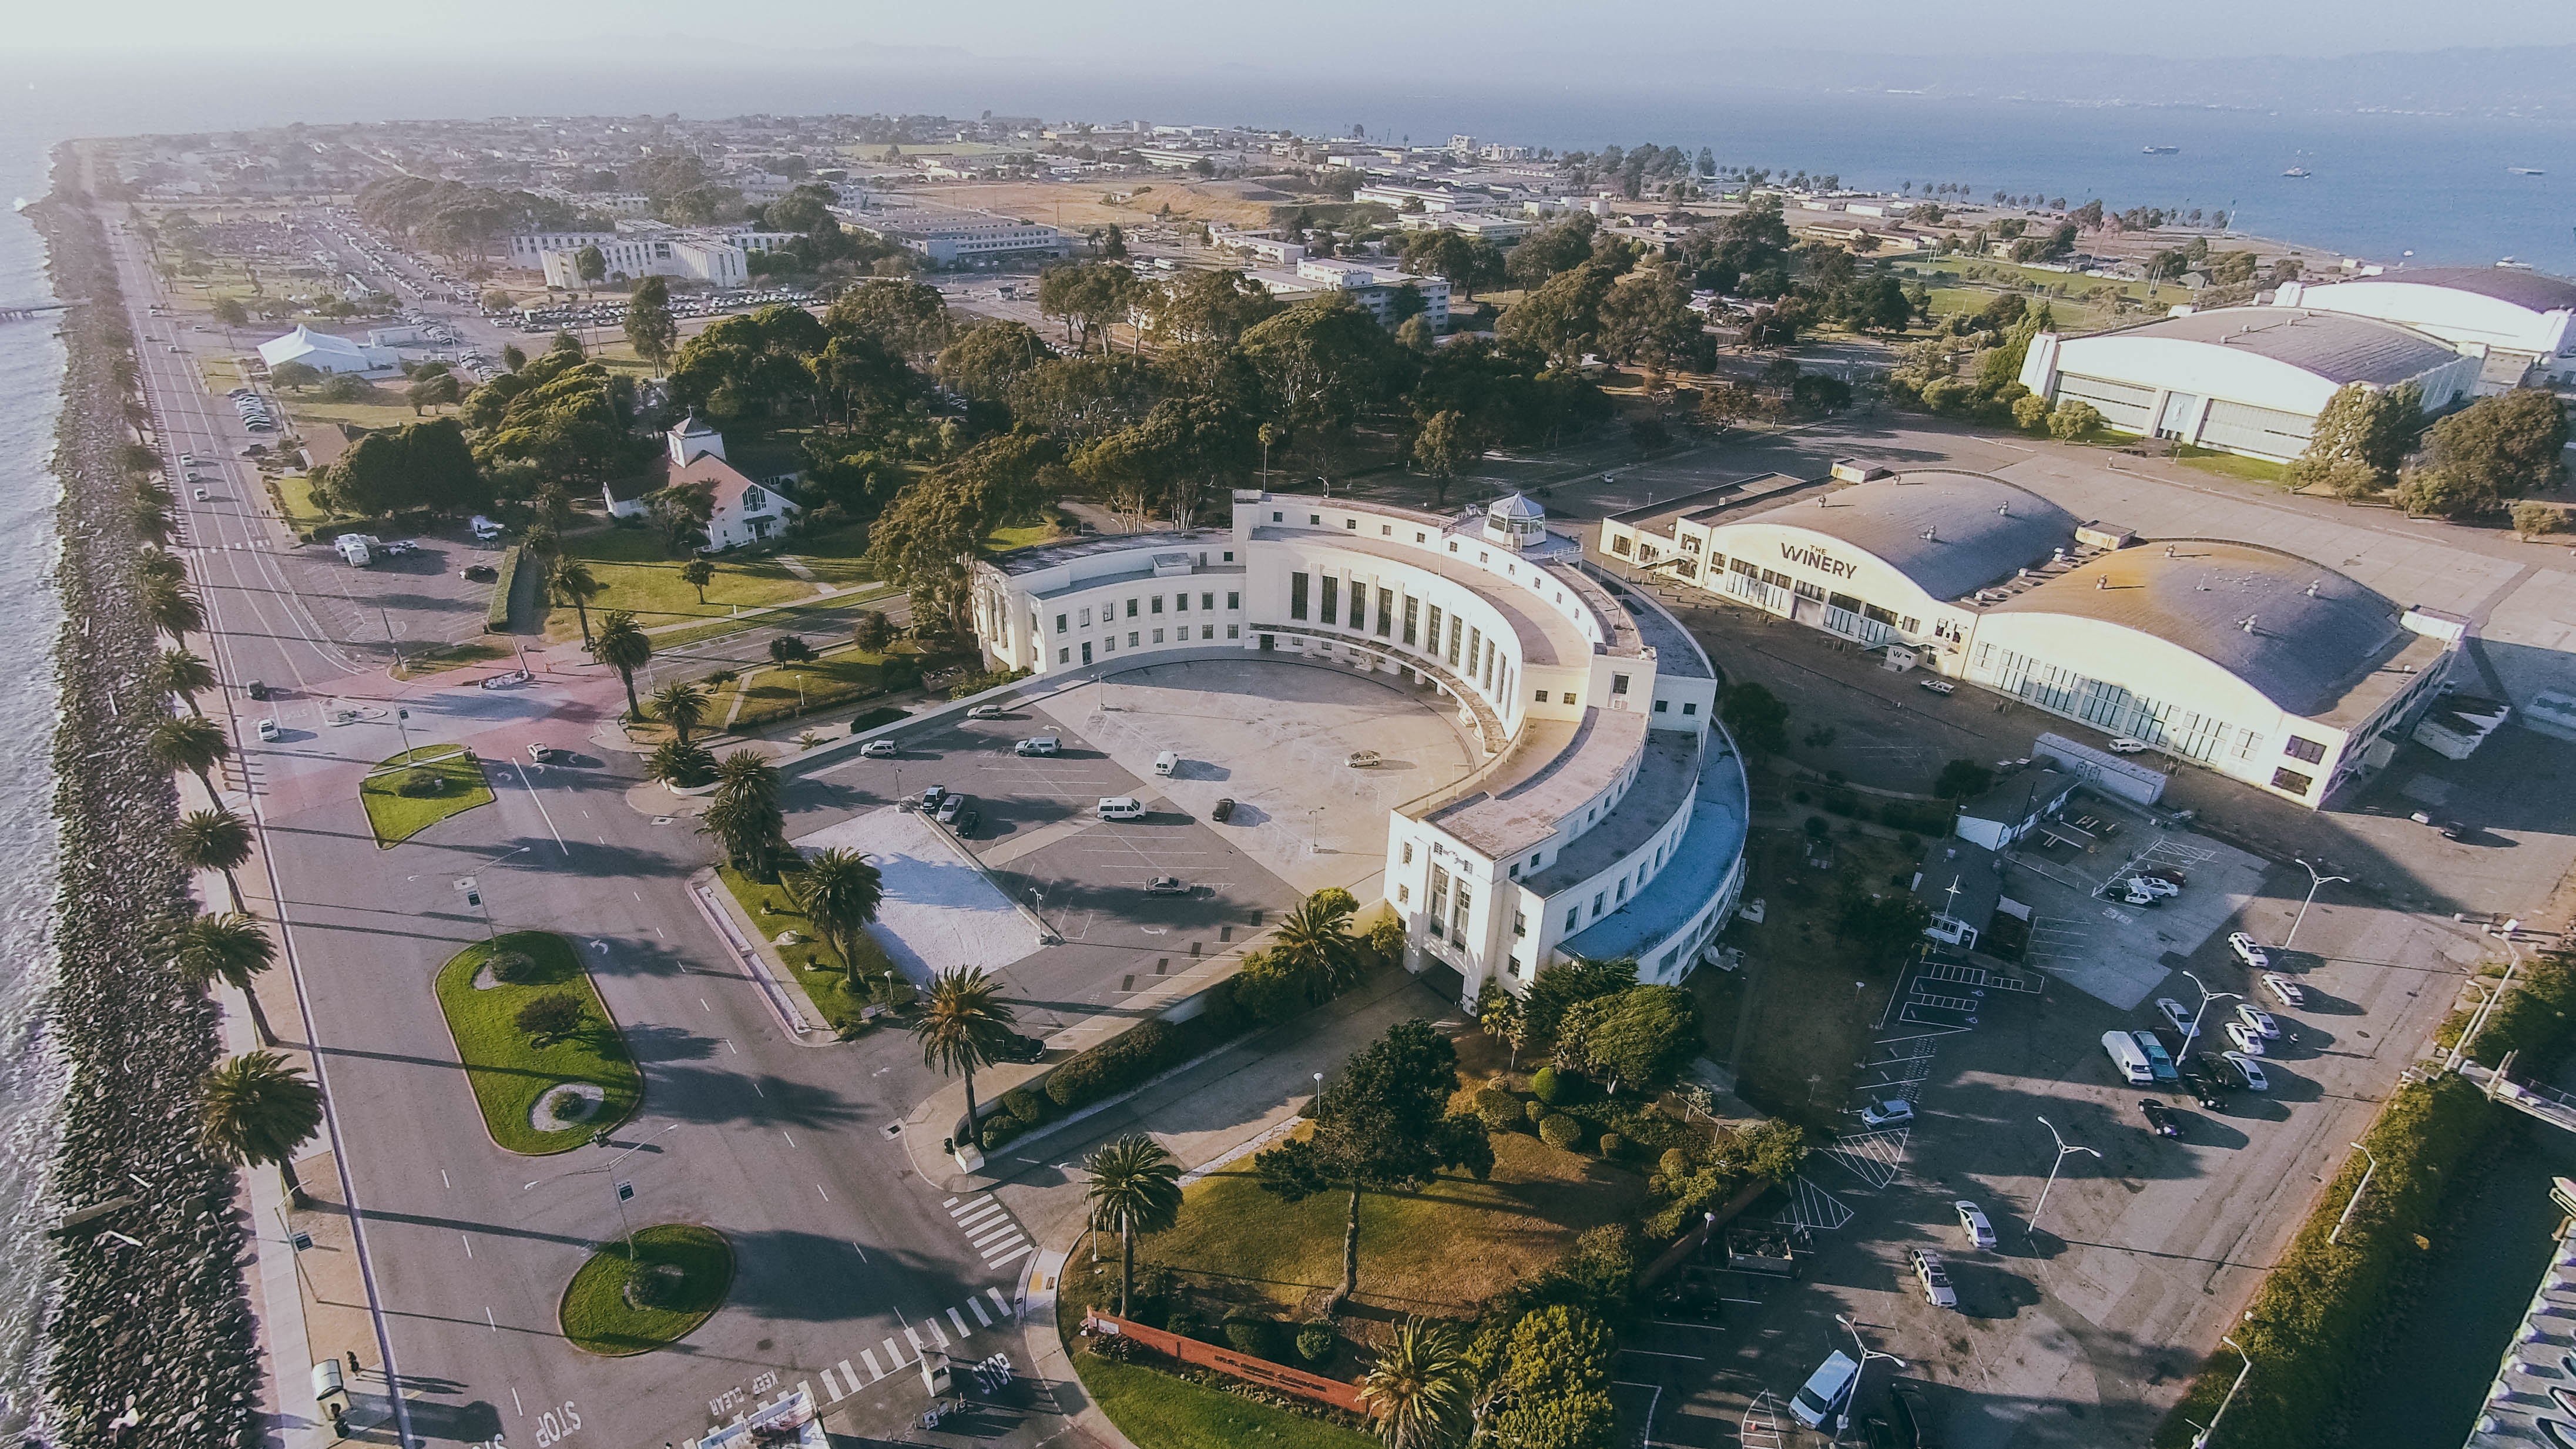
coast, structure, street, photography, building, city, urban, suburb, marina, stadium, arena, town square, estate, neighbourhood, bird's eye view, aerial photography, urban design, residential area, sport venue